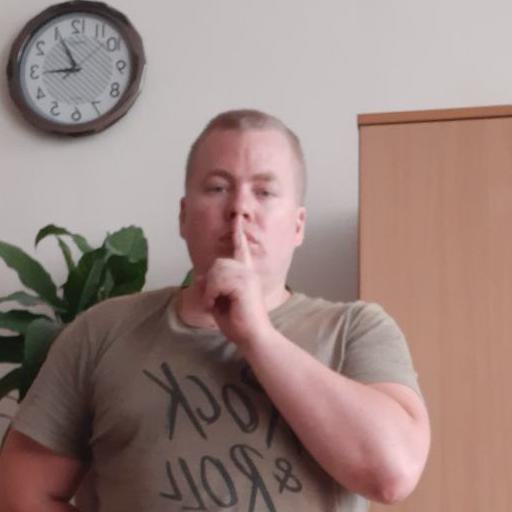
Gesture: mute